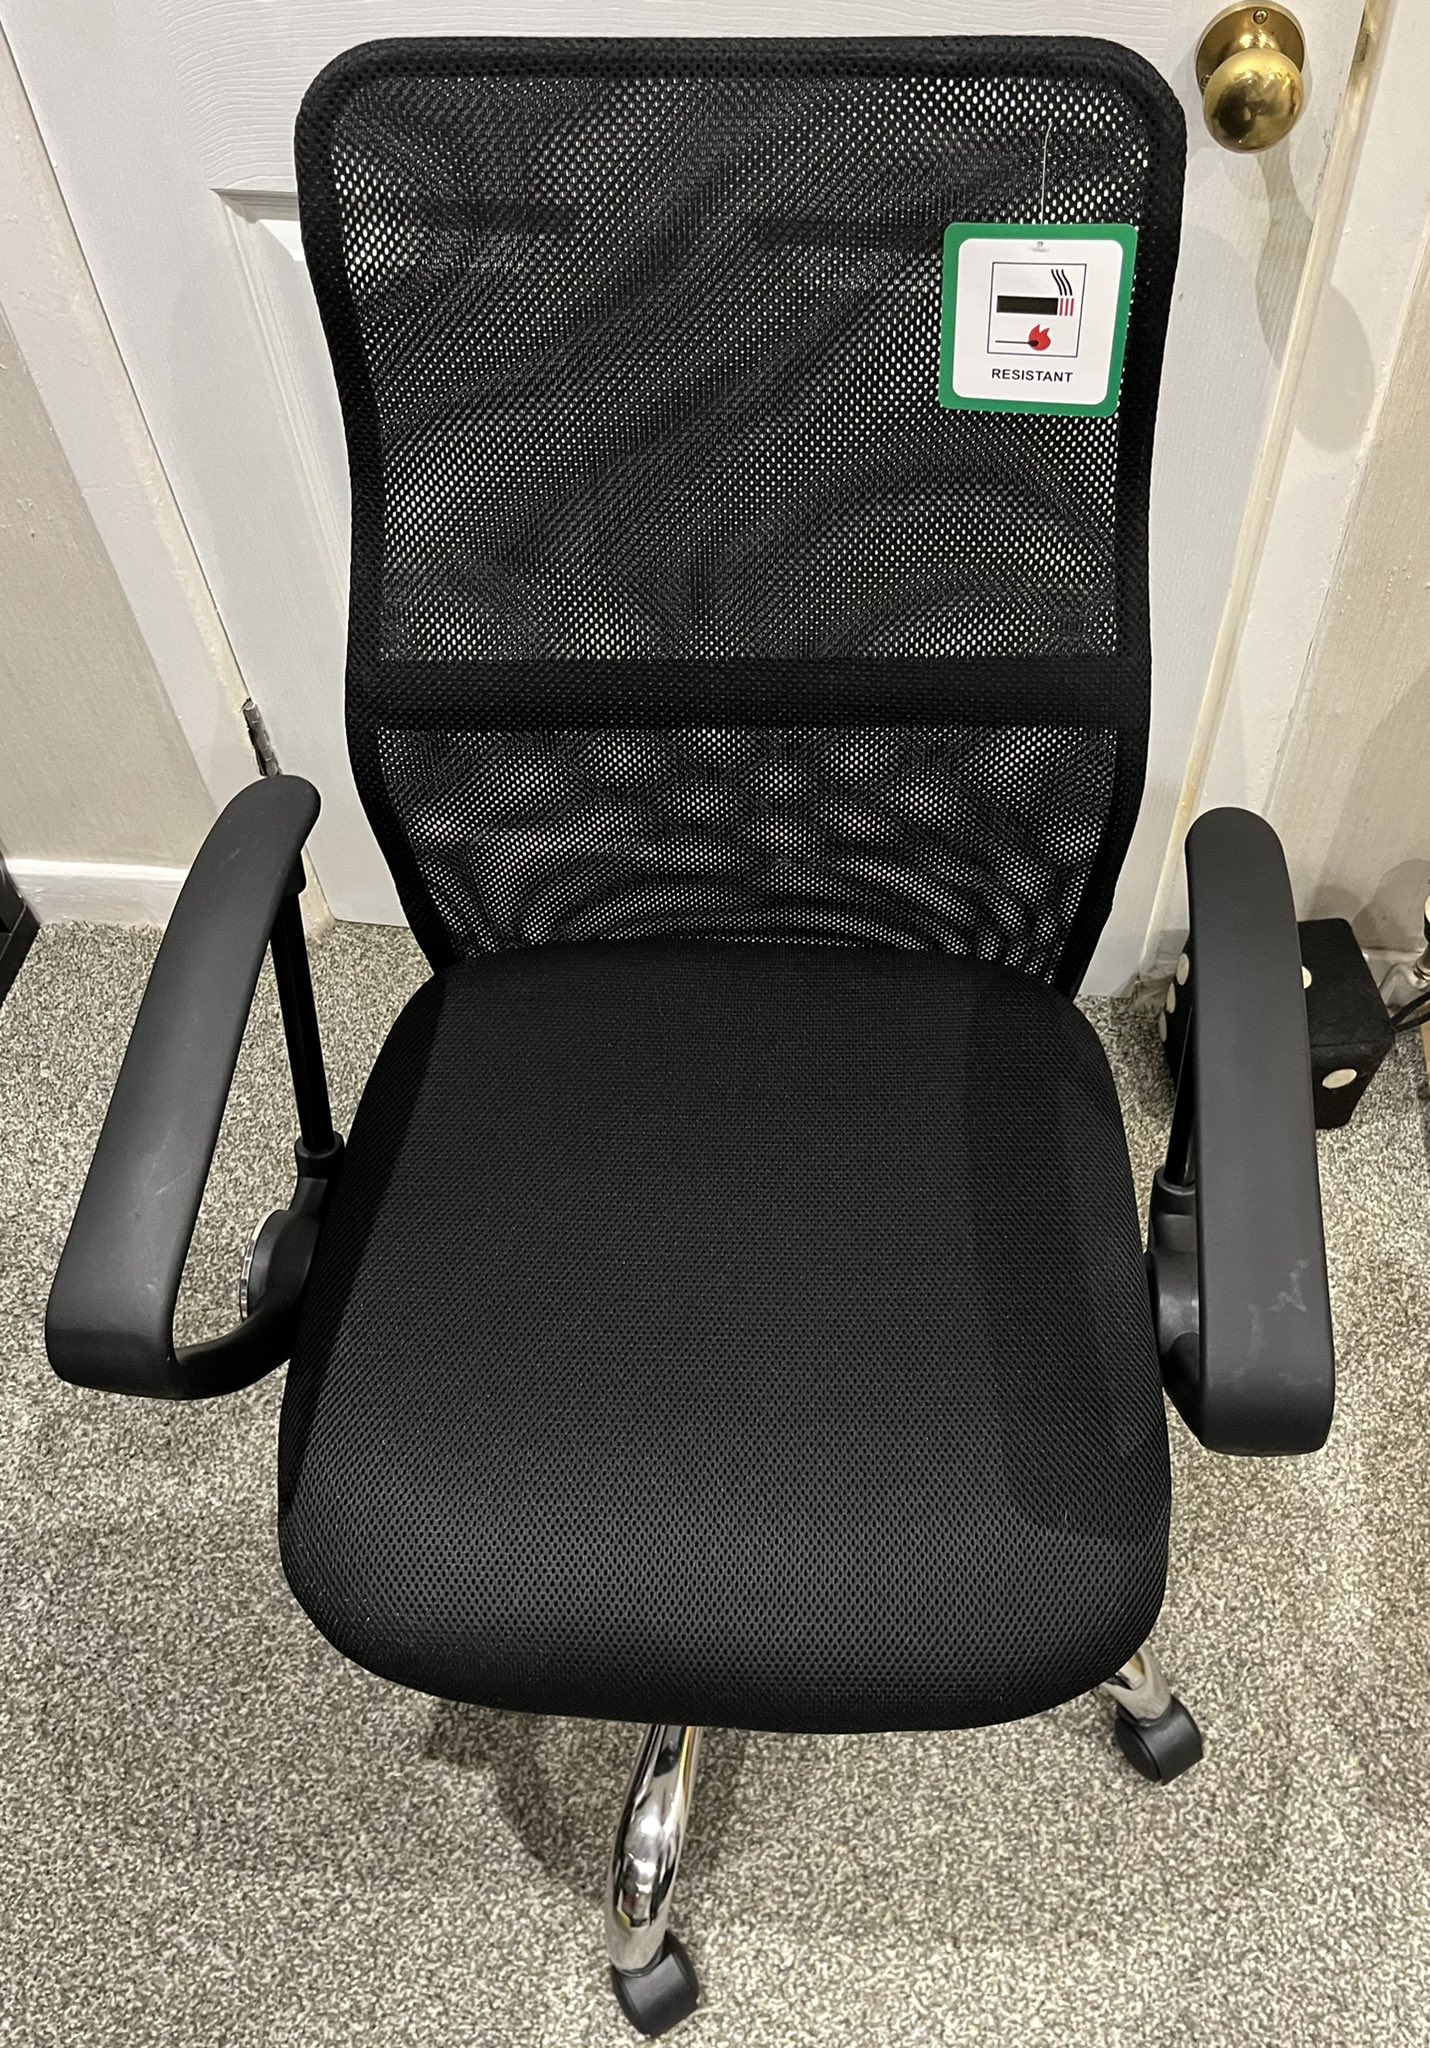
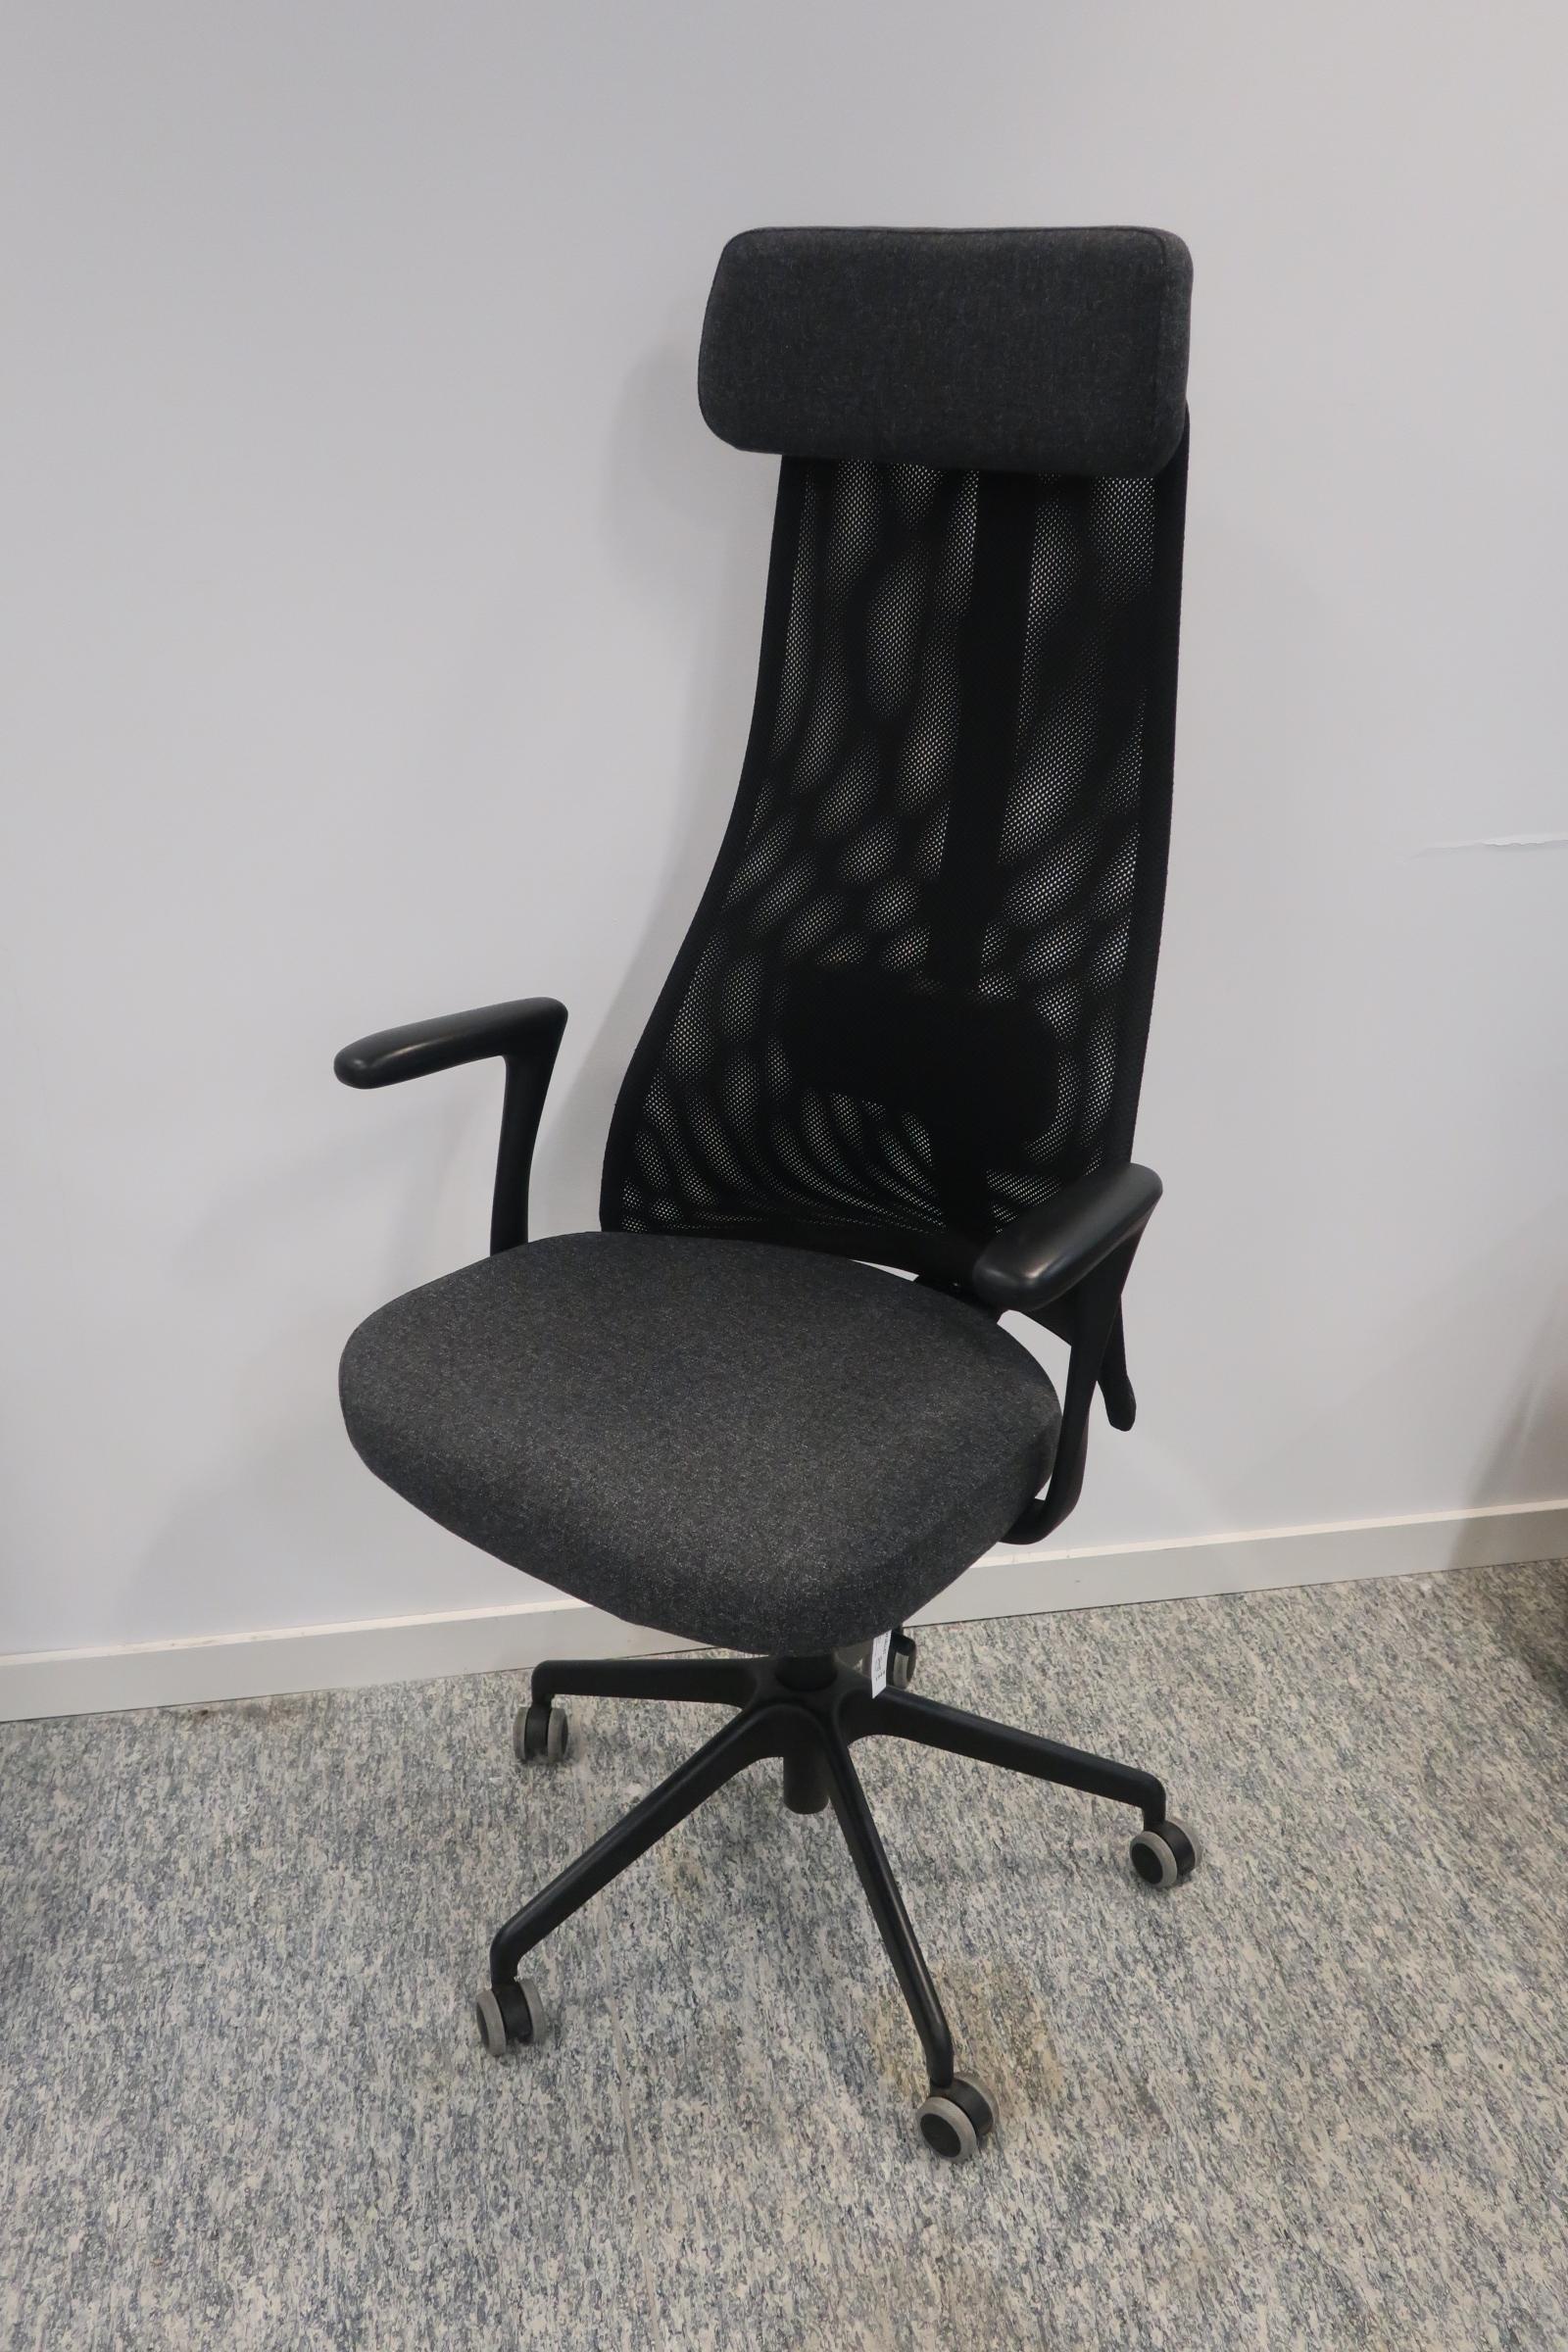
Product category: items_chair
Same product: no